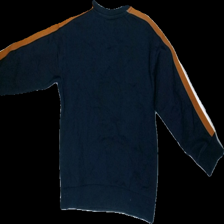
View: back
Type: Sweater
Category: Children
Brand: Lindex
Colors: Multicolor, Blue, White, Green, Brown
Material: 100%cotton
Pattern: Other
Cut: Regular, C-collar
Size: 116
Season: Autumn
Stains: Major
Price range: <50
Recommended usage: Export